Graph paper

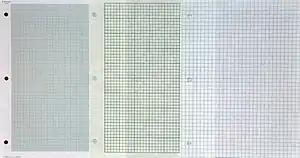
Three styles of loose leaf graph paper: 10 squares per centimeter ("millimeter paper"), 5 squares per inch (“engineering paper"), 4 squares per inch (“quad paper")

Graph paper, coordinate paper, grid paper, or squared paper is writing paper that is printed with fine lines making up a regular grid. It is available either as loose leaf paper or bound in notebooks or graph books.